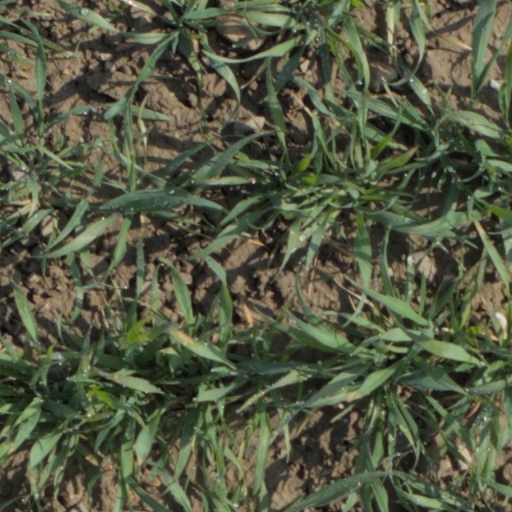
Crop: wheat